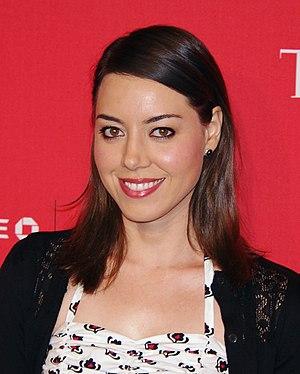
Parks and Recreation ou Parcs et Loisirs est une série télévisée américaine en 125 épisodes de 22 minutes créée par Greg Daniels et Michael Schur et diffusée entre le 9 avril 2009 et le 24 février 2015 sur le réseau NBC et en simultané sur Citytv au Canada.